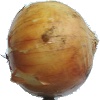
Label: white_onion